20,000 Leagues Under the Sea (1954 film)

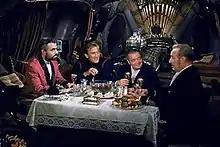
Dinner aboard the "Nautilus". From left to right: James Mason, Kirk Douglas, Peter Lorre, and Paul Lukas.

Walt Disney first expressed interest in an adaptation of Jules Verne's "Twenty Thousand Leagues Under the Seas" after seeing some marine footage and storyboards created by Harper Goff during the production of the "True-Life Adventures" series. At the time, the film rights were owned by Metro-Goldwyn-Mayer and King Brothers Productions. In November 1950, film producer Sid Rogell announced he had acquired the screen rights to the novel, as well as a film adaptation prepared by Robert L. Lippert's production company. He had planned to start filming within a year at the General Service Studios. In December 1951, it was reported that Disney had purchased the film rights from Rogell. Goff's storyboards and art designs formed the film's basis.